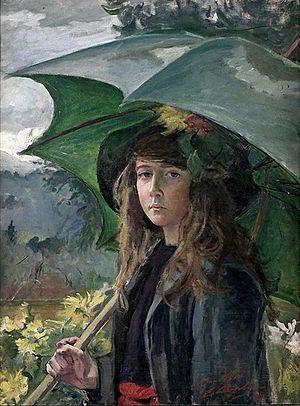
Élisabeth Chaplin est une artiste peintre post-impressionniste franco-toscane.